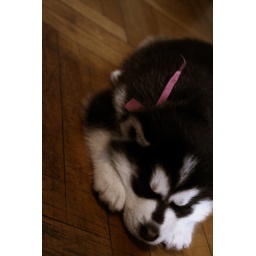
&amp;quot;A dog teaches a boy fidelity, perseverance, and to turn around three times before lying down.&amp;quot; R